Darwin High School

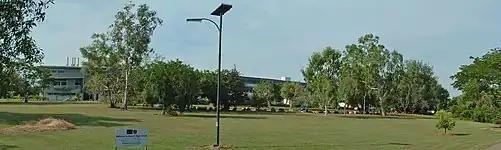
A panorama of the campus.

The Vesteys Tank, now commonly known as the Tank, was constructed in 1917 as part of Vestey's Meatworks. It was said to be the largest building its nature in the southern hemisphere, utilising new technology of reinforced concrete. The Vesteys tank has now been transformed into a multi-purpose gymnasium which now functions as an indoor court and field for basketball, volleyball, soccer, and badminton. There are pool tables, ping pong tables and gym equipment that is available for use. The tank also holds Darwin High School's assemblies. It was listed on the Northern Territory Heritage Register on 29 July 2006.